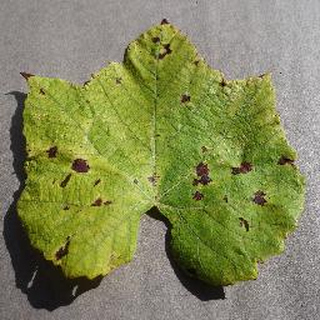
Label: grape_leaf_blight